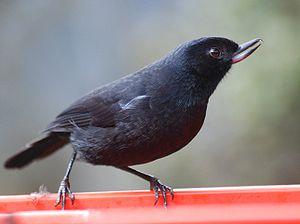
Le Percefleur de Lafresnaye est une espèce de passereau de la famille des Thraupidae.